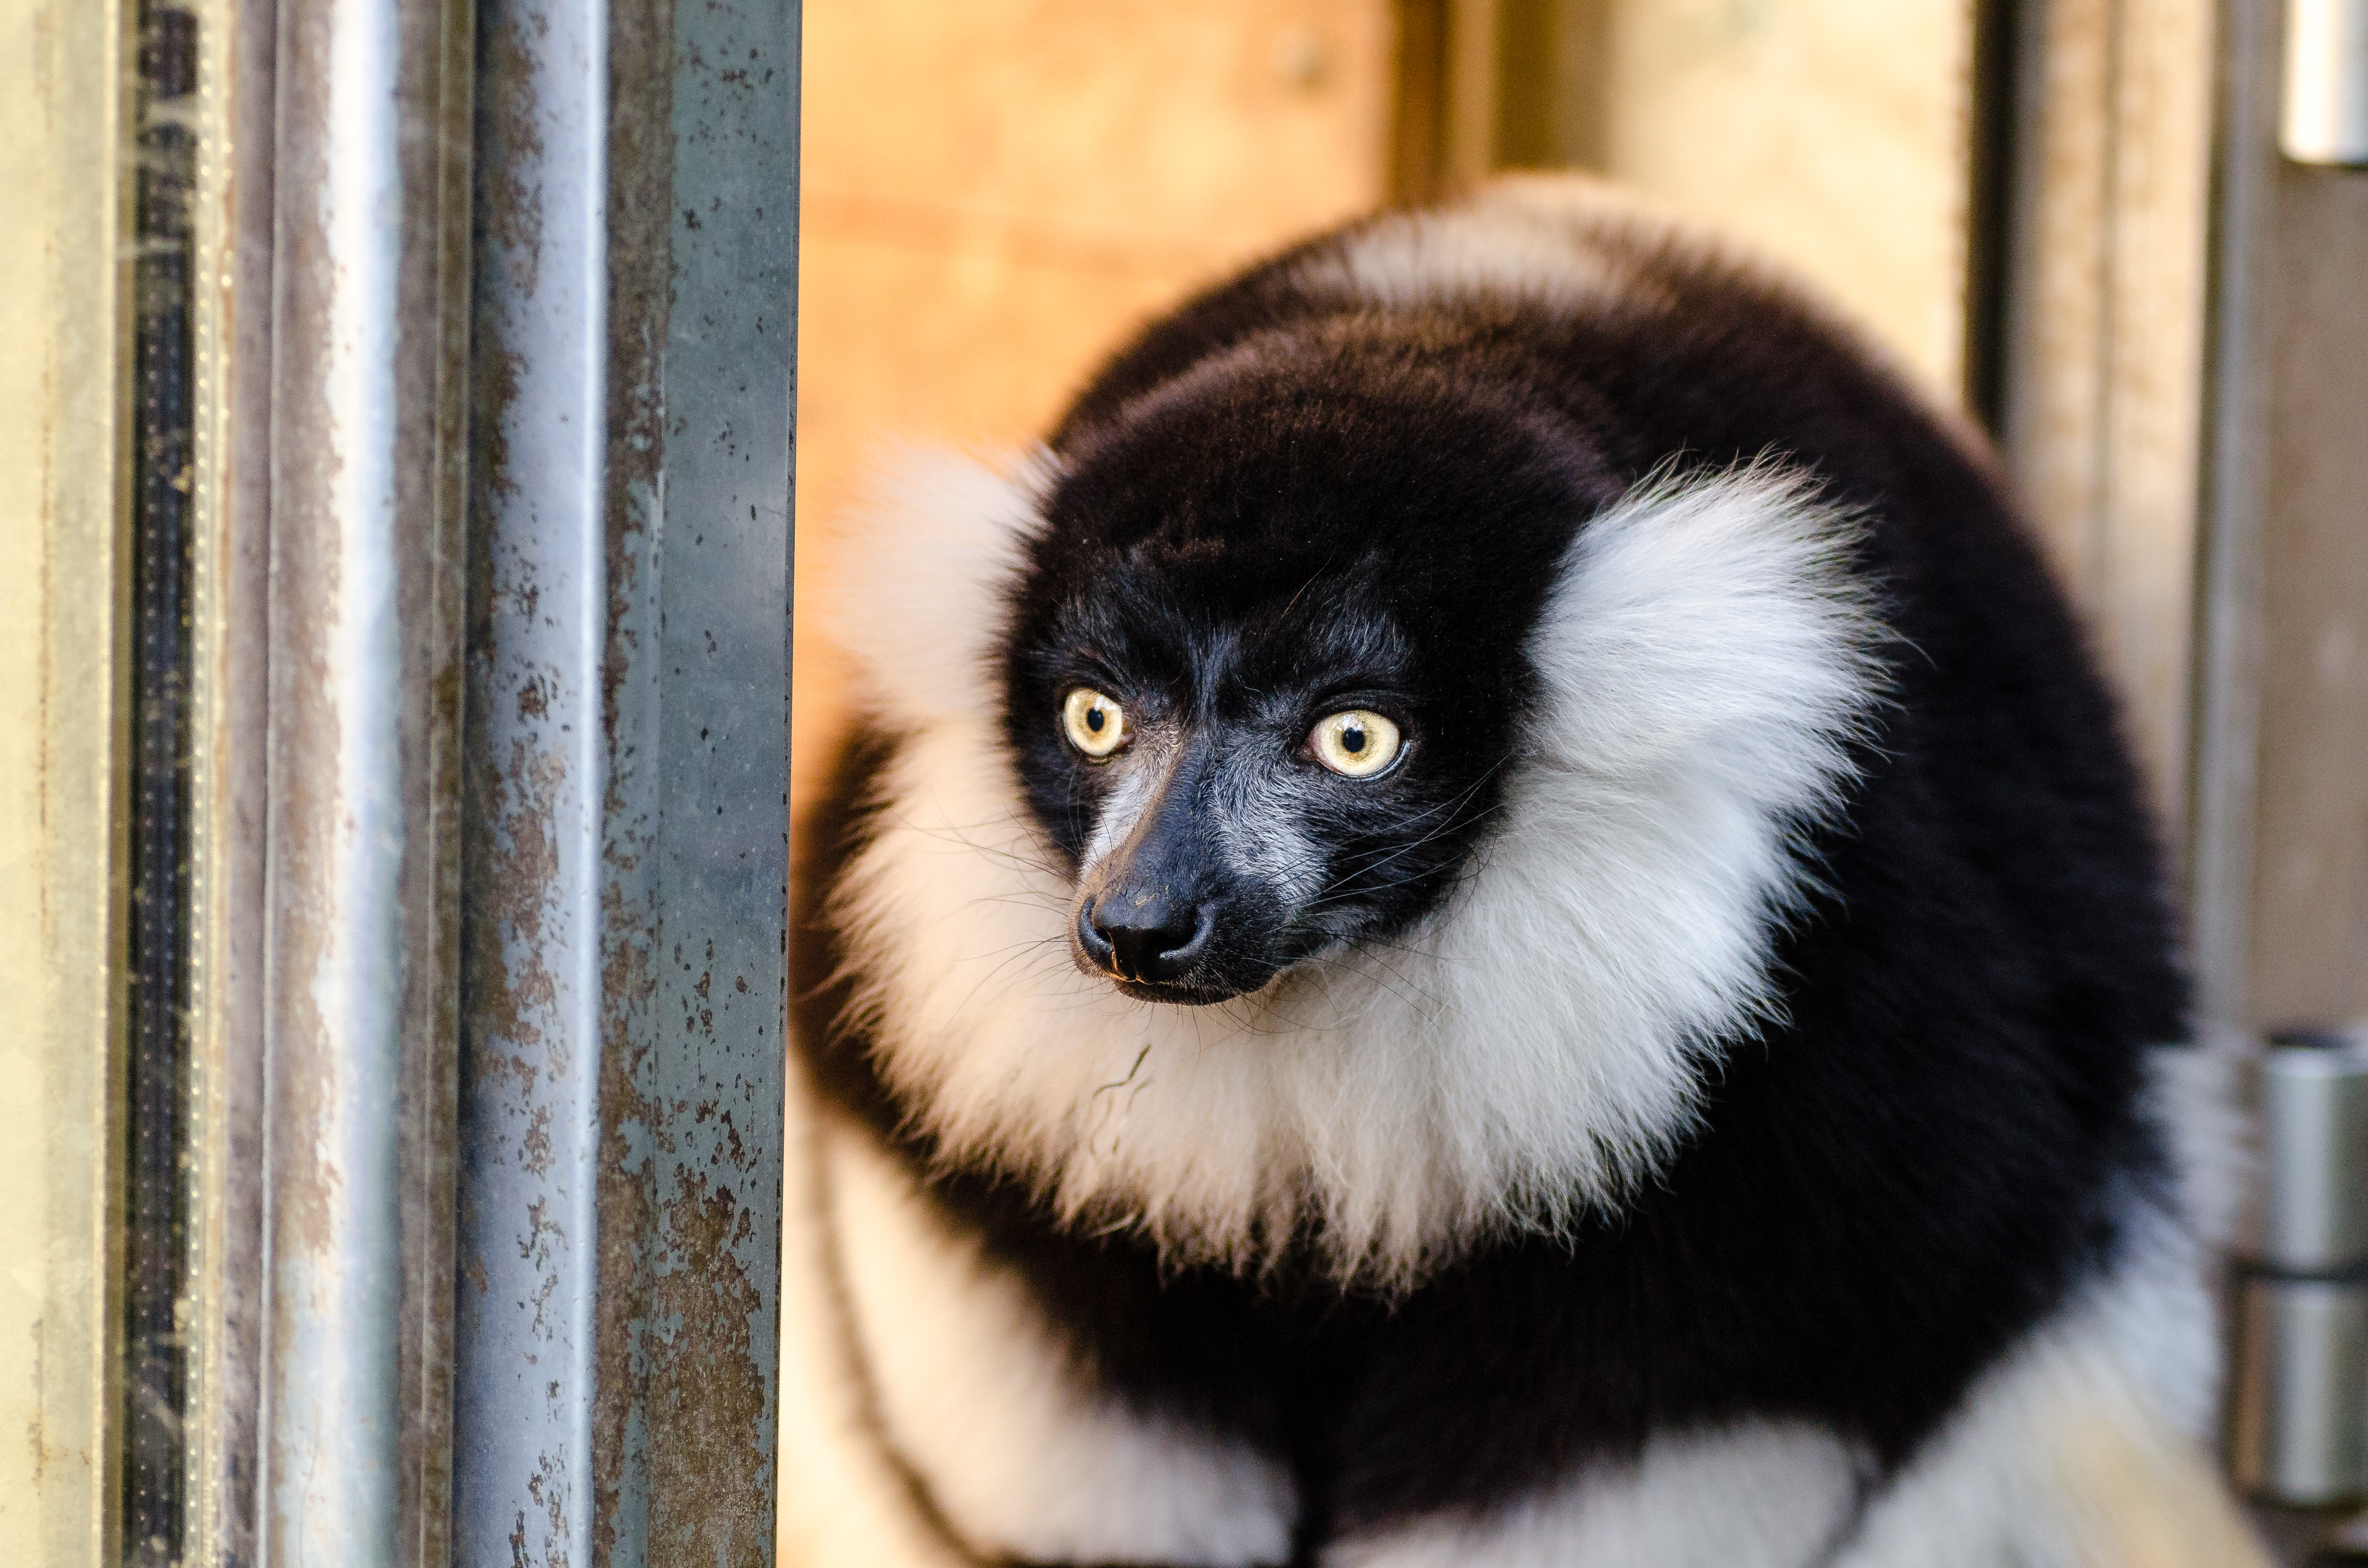
tree, branch, bokeh, white, feet, animal, cute, wildlife, zoo, fur, green, red, foot, mammal, nikon, black, blurred, fauna, primate, world, leaves, eyes, festival, et, background, eye, domain, public, endangered, madagascar, vertebrate, noir, blanc, negro, blanco, germany, deutschland, schwarz, y, day, schwarzweis, tier, fell, augen, adorable, bamboo, lemur, critically, niedlich, tierpark, bambus, madagaskar, iucn, list, ruffed, weiser, vari, lemuren, auge, fus, rufo, bianconero, wari, vareciapretoebranco, svartvit, var, fuse, gr n